Aleda E. Lutz

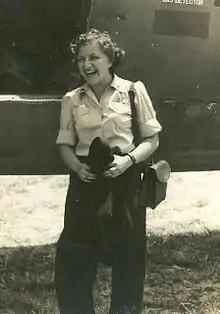
Lt. Aleda E. Lutz

Lutz was in the 1st landing in Africa and on every American operation that went on around there. Lutz participated in six separate battle campaigns over a 20-month period, accompanied air combat missions, and conducted all-weather medical evacuations in Tunisia, Italy and France.